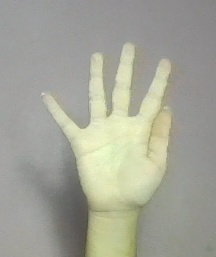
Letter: sheen